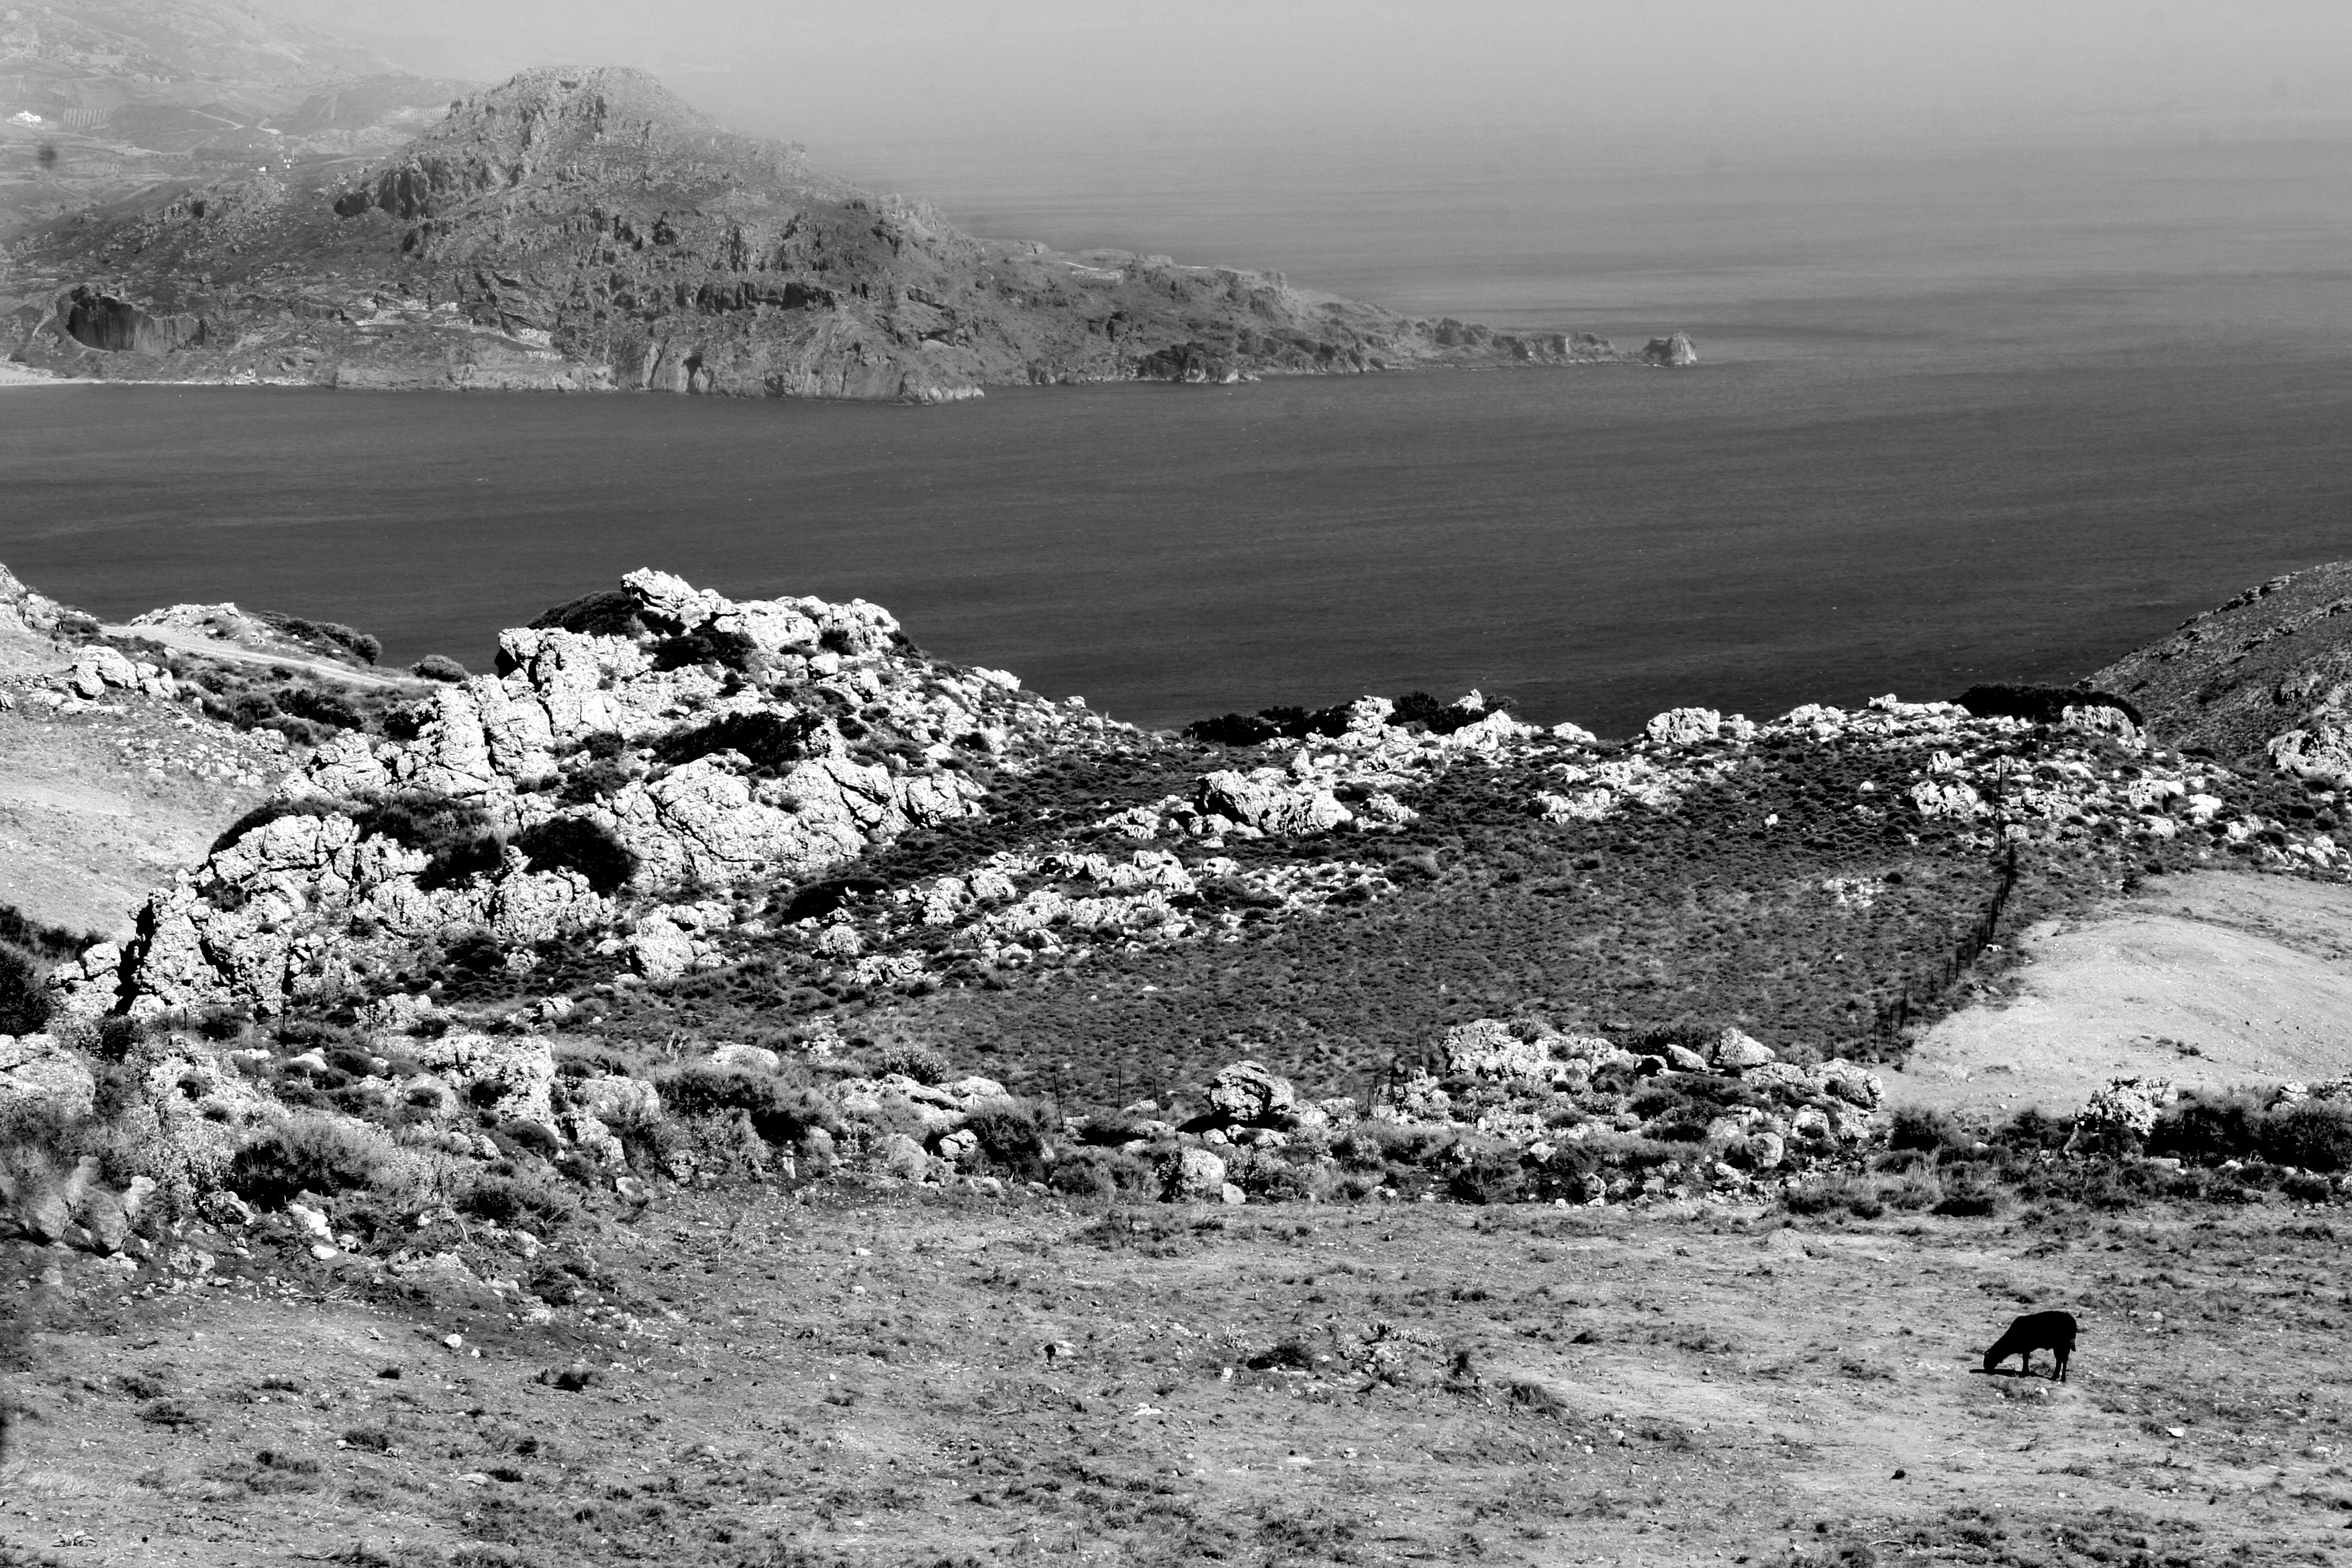
landscape, sea, coast, rock, mountain, snow, black and white, field, photography, hill, shore, flower, lake, seaside, monochrome, geology, loch, crete, rural area, landform, monochrome photography